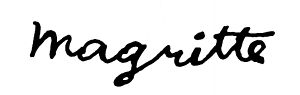
René Magritte
René François Ghislain Magritte var en belgisk, surrealistisk maler.